Ethiopian third millennium

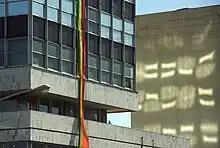
Clothes with color of Ethiopia dropped in a building

The Ethiopian third millennium was celebrated on Wednesday, 11 September 2007 adorned with cultural celebration and concerts in Addis Ababa and other cities in Ethiopia. In Addis Ababa, the millennium festival was held in Millennium Hall, accommodate for 20,000 people. The ticket prices of the celebration were more than $150, nearly twice the average salary of Ethiopia – met a controversy as many people complained about the high value. It was broadcast nationwide on state television. According to the Minister of Sport Eshete Gossaye, large display television would be set up in large stadiums and Meskel Square. The concert hall was financed by Saudi billionaire Mohammed al-Amoudi, who sponsored various concerts. Neighboring countries' head of state except Eritrea were attended. The headline event was opened by famous American musical group The Black Eyed Peas, performing the first time in the country.